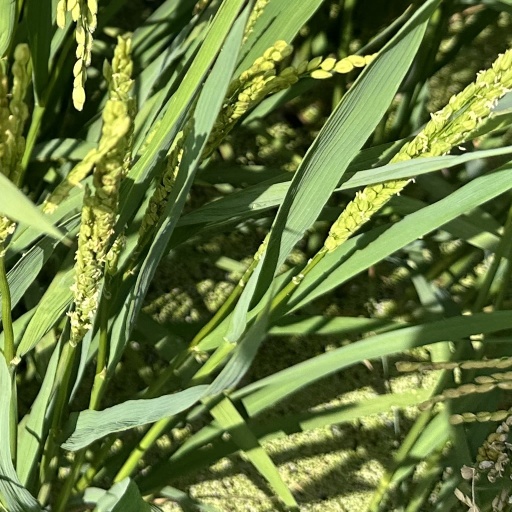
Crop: rice